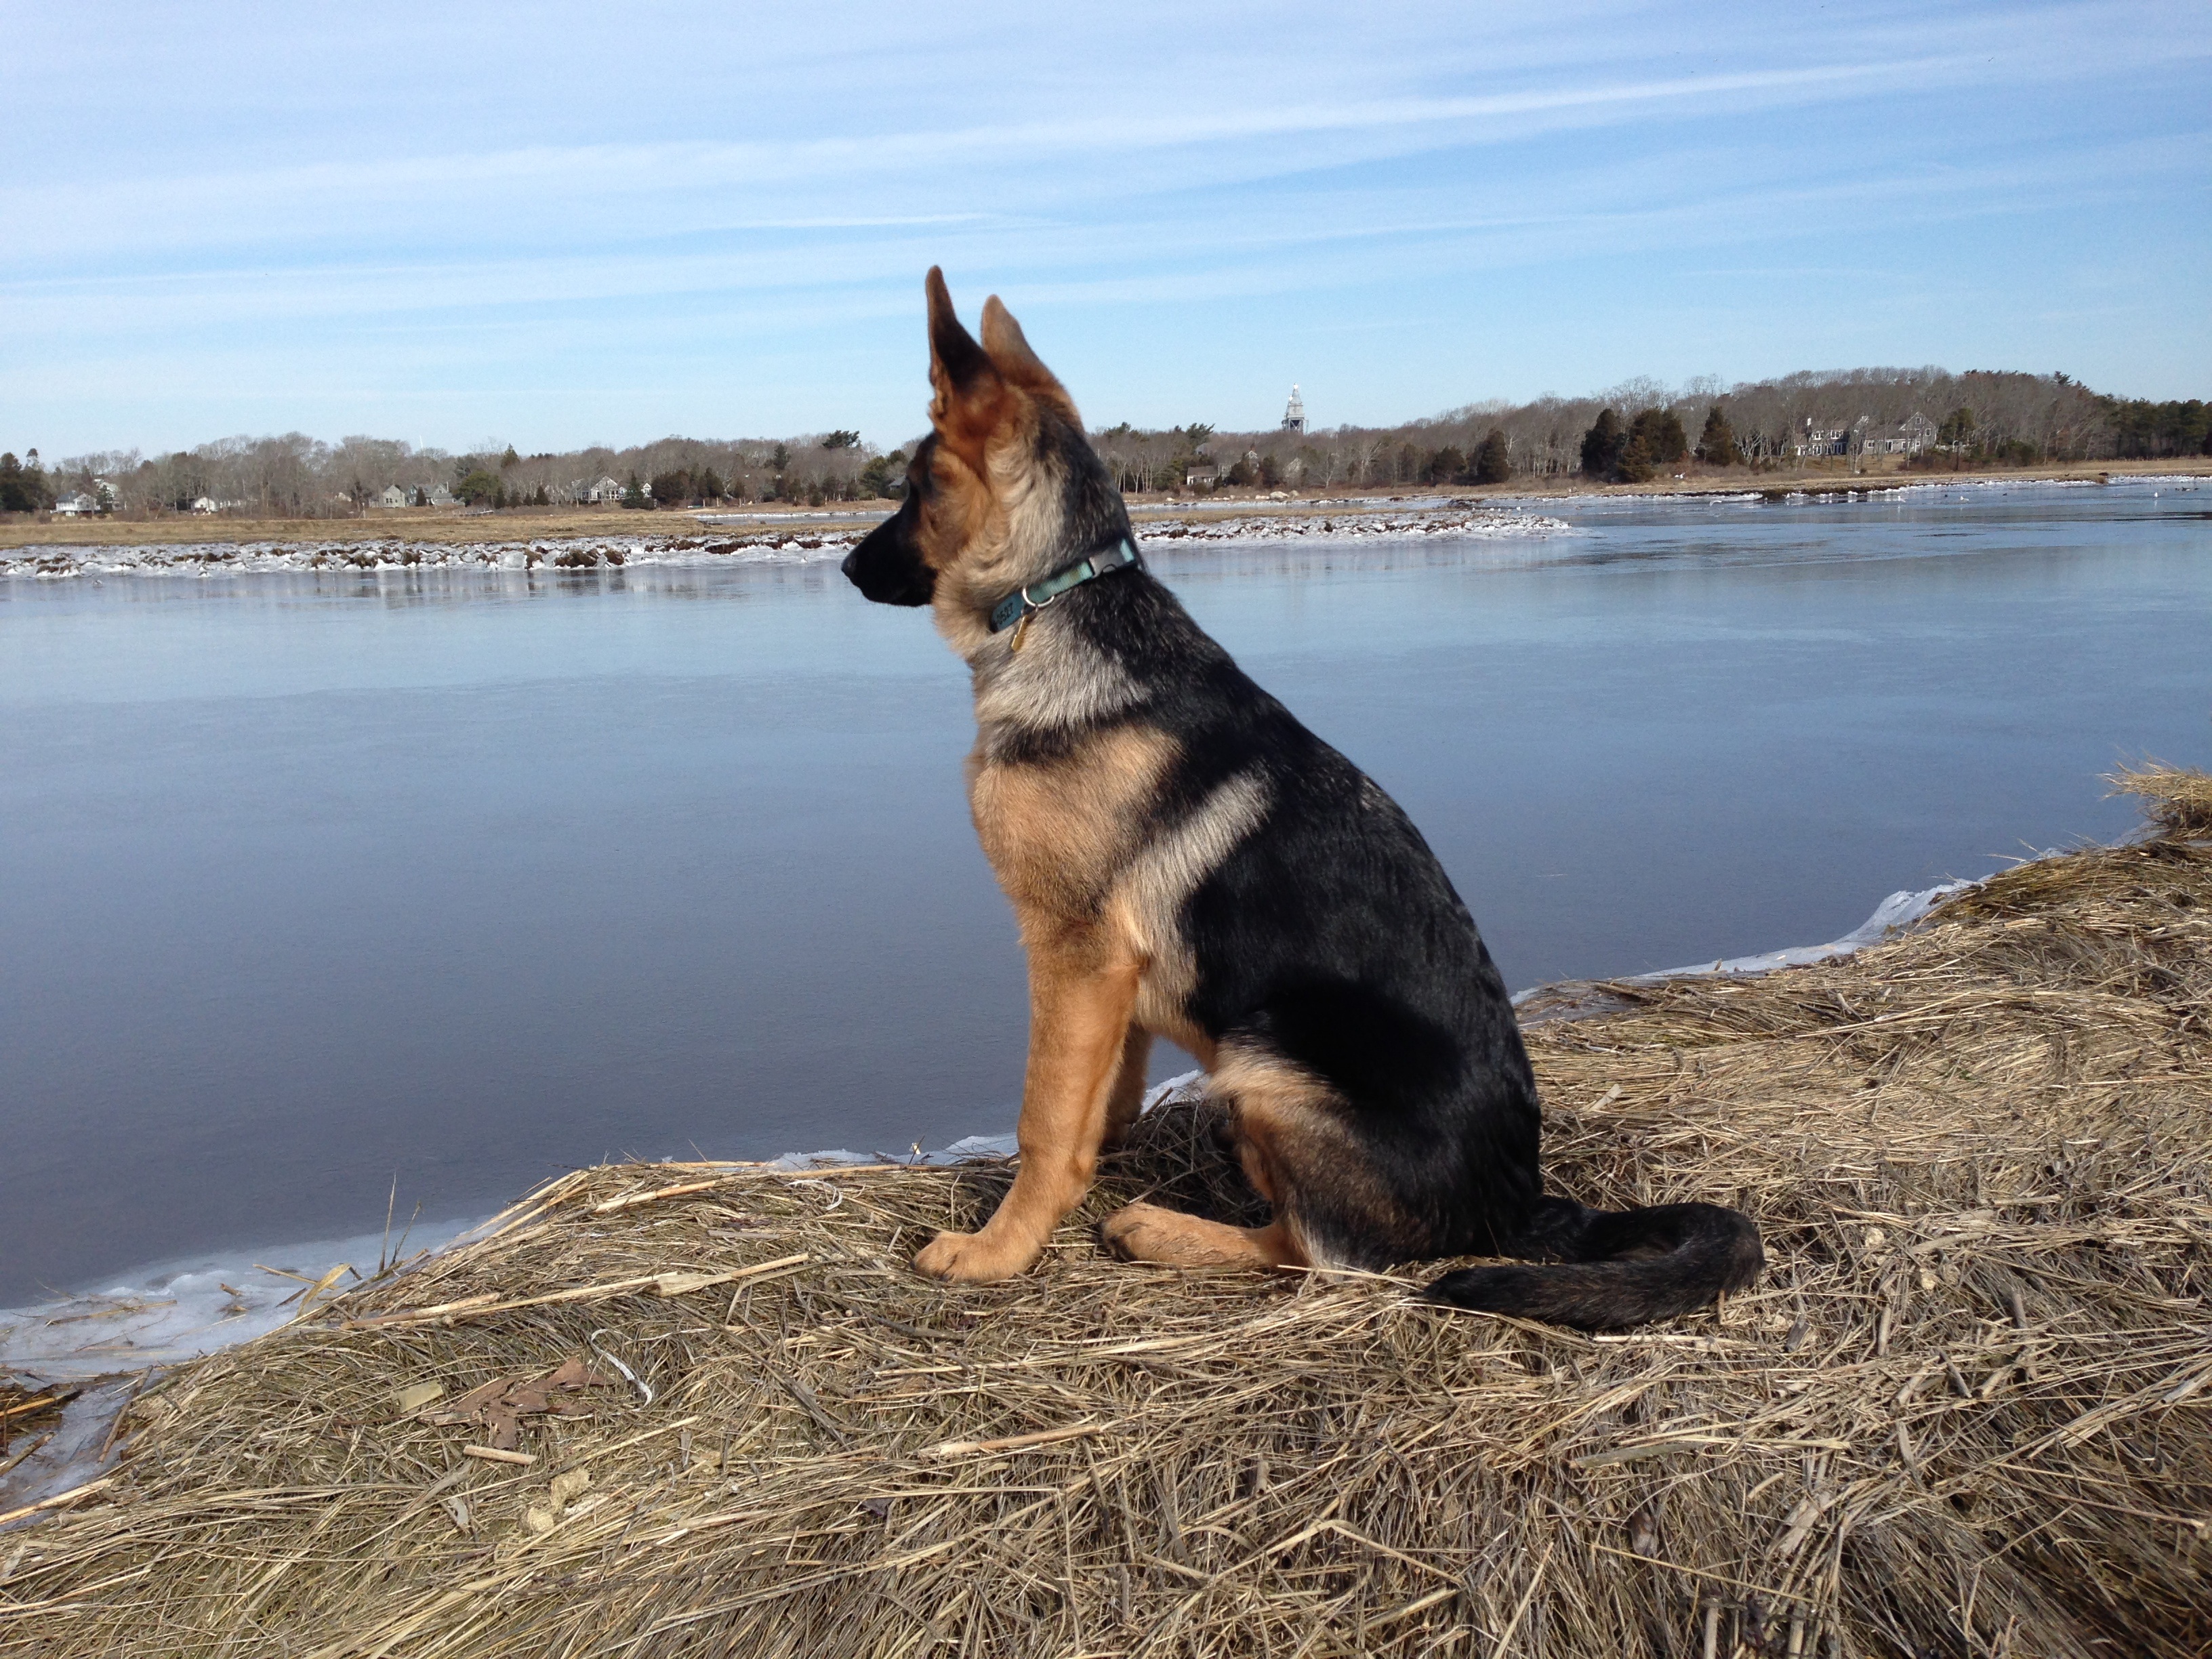
beach, puppy, dog, canine, mammal, german shepherd, vertebrate, purebred, dog like mammal, wolfdog, dog breed group, german shepherd dog